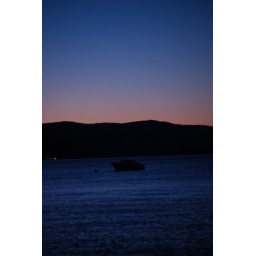
a boat lies anchored as night fell upon lake tahoe